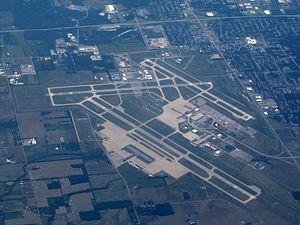
L'aéroport international de Dayton est situé à 16 km au nord du centre-ville de Dayton, dans le comté de Montgomery en l'état de l'Ohio